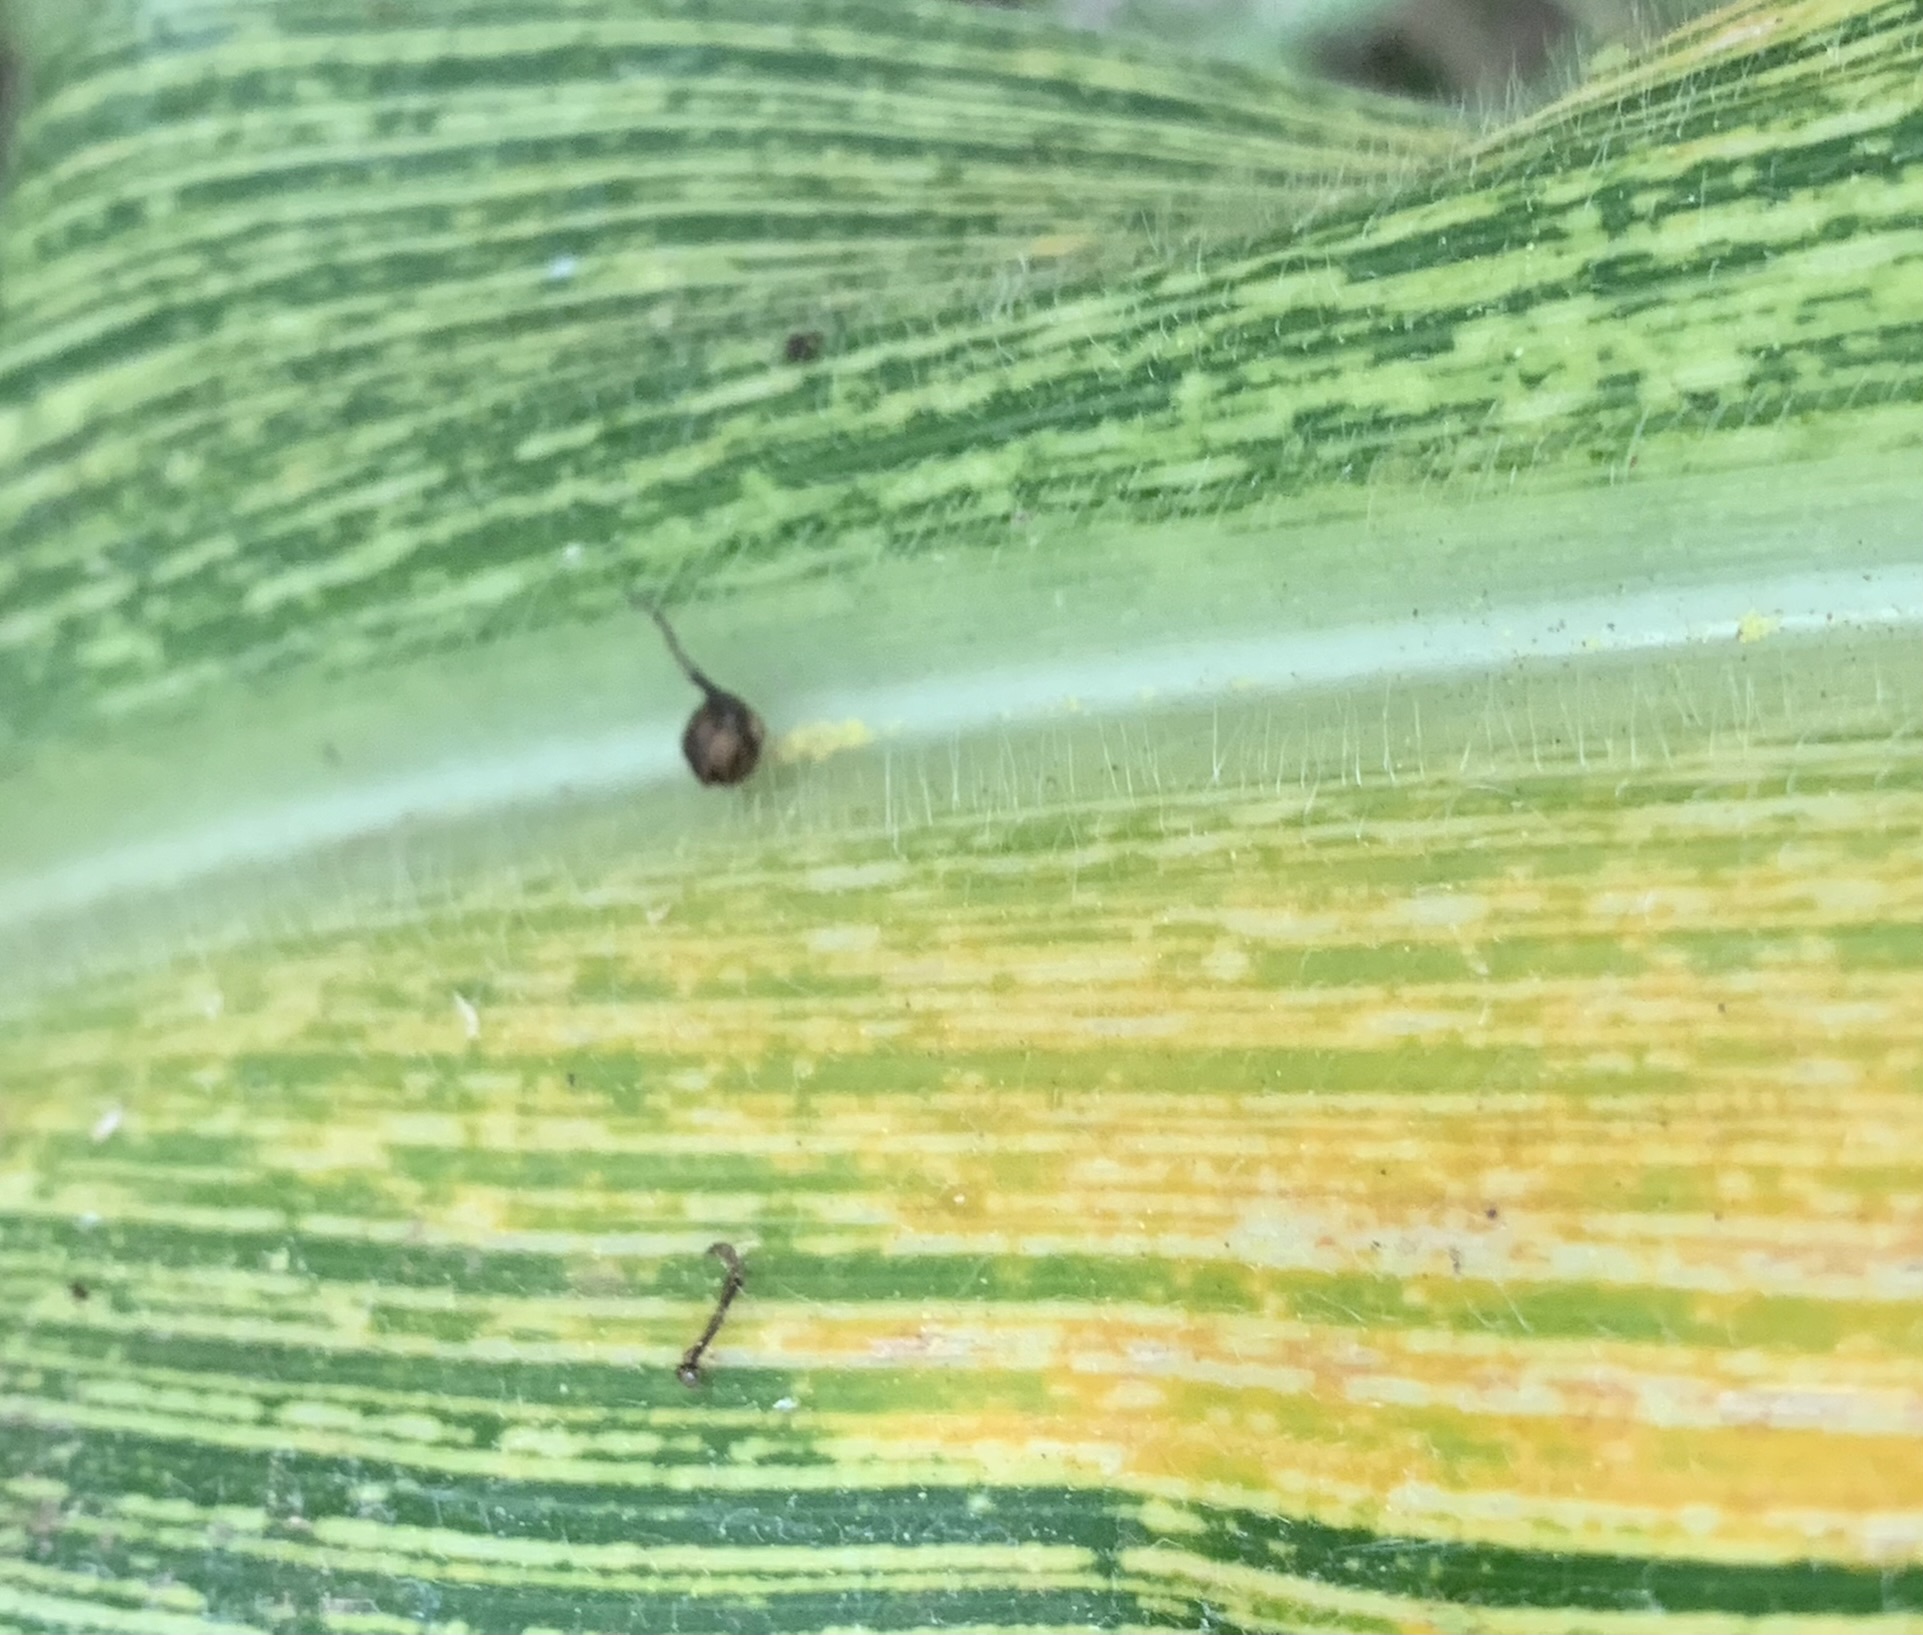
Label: MSV